Ukrainian Super Cup

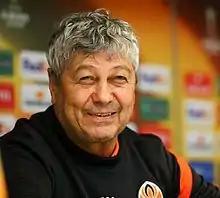
Mircea Lucescu

In bold are managers that still active in the current season. In parentheses are cups for the respective team.